Ian Kinsler

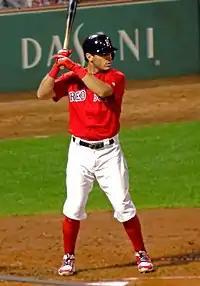
Kinsler batting for the Boston Red Sox in 2018

In 2014, Kinsler was named to his fourth All-Star team, as a replacement for an injured Victor Martinez. For the season he led the American League in at bats (684; also an all-time Tigers record), was 4th in hits (188) and doubles (40), 5th in runs scored (100; scoring 100 runs for the fifth time in his career), and 7th in power-speed number (15.9). He was the 10th-toughest batter in the American League to strike out (once per every 9.19 plate appearances), and was one of seven AL players to hit at least 15 home runs and steal at least 15 bases.